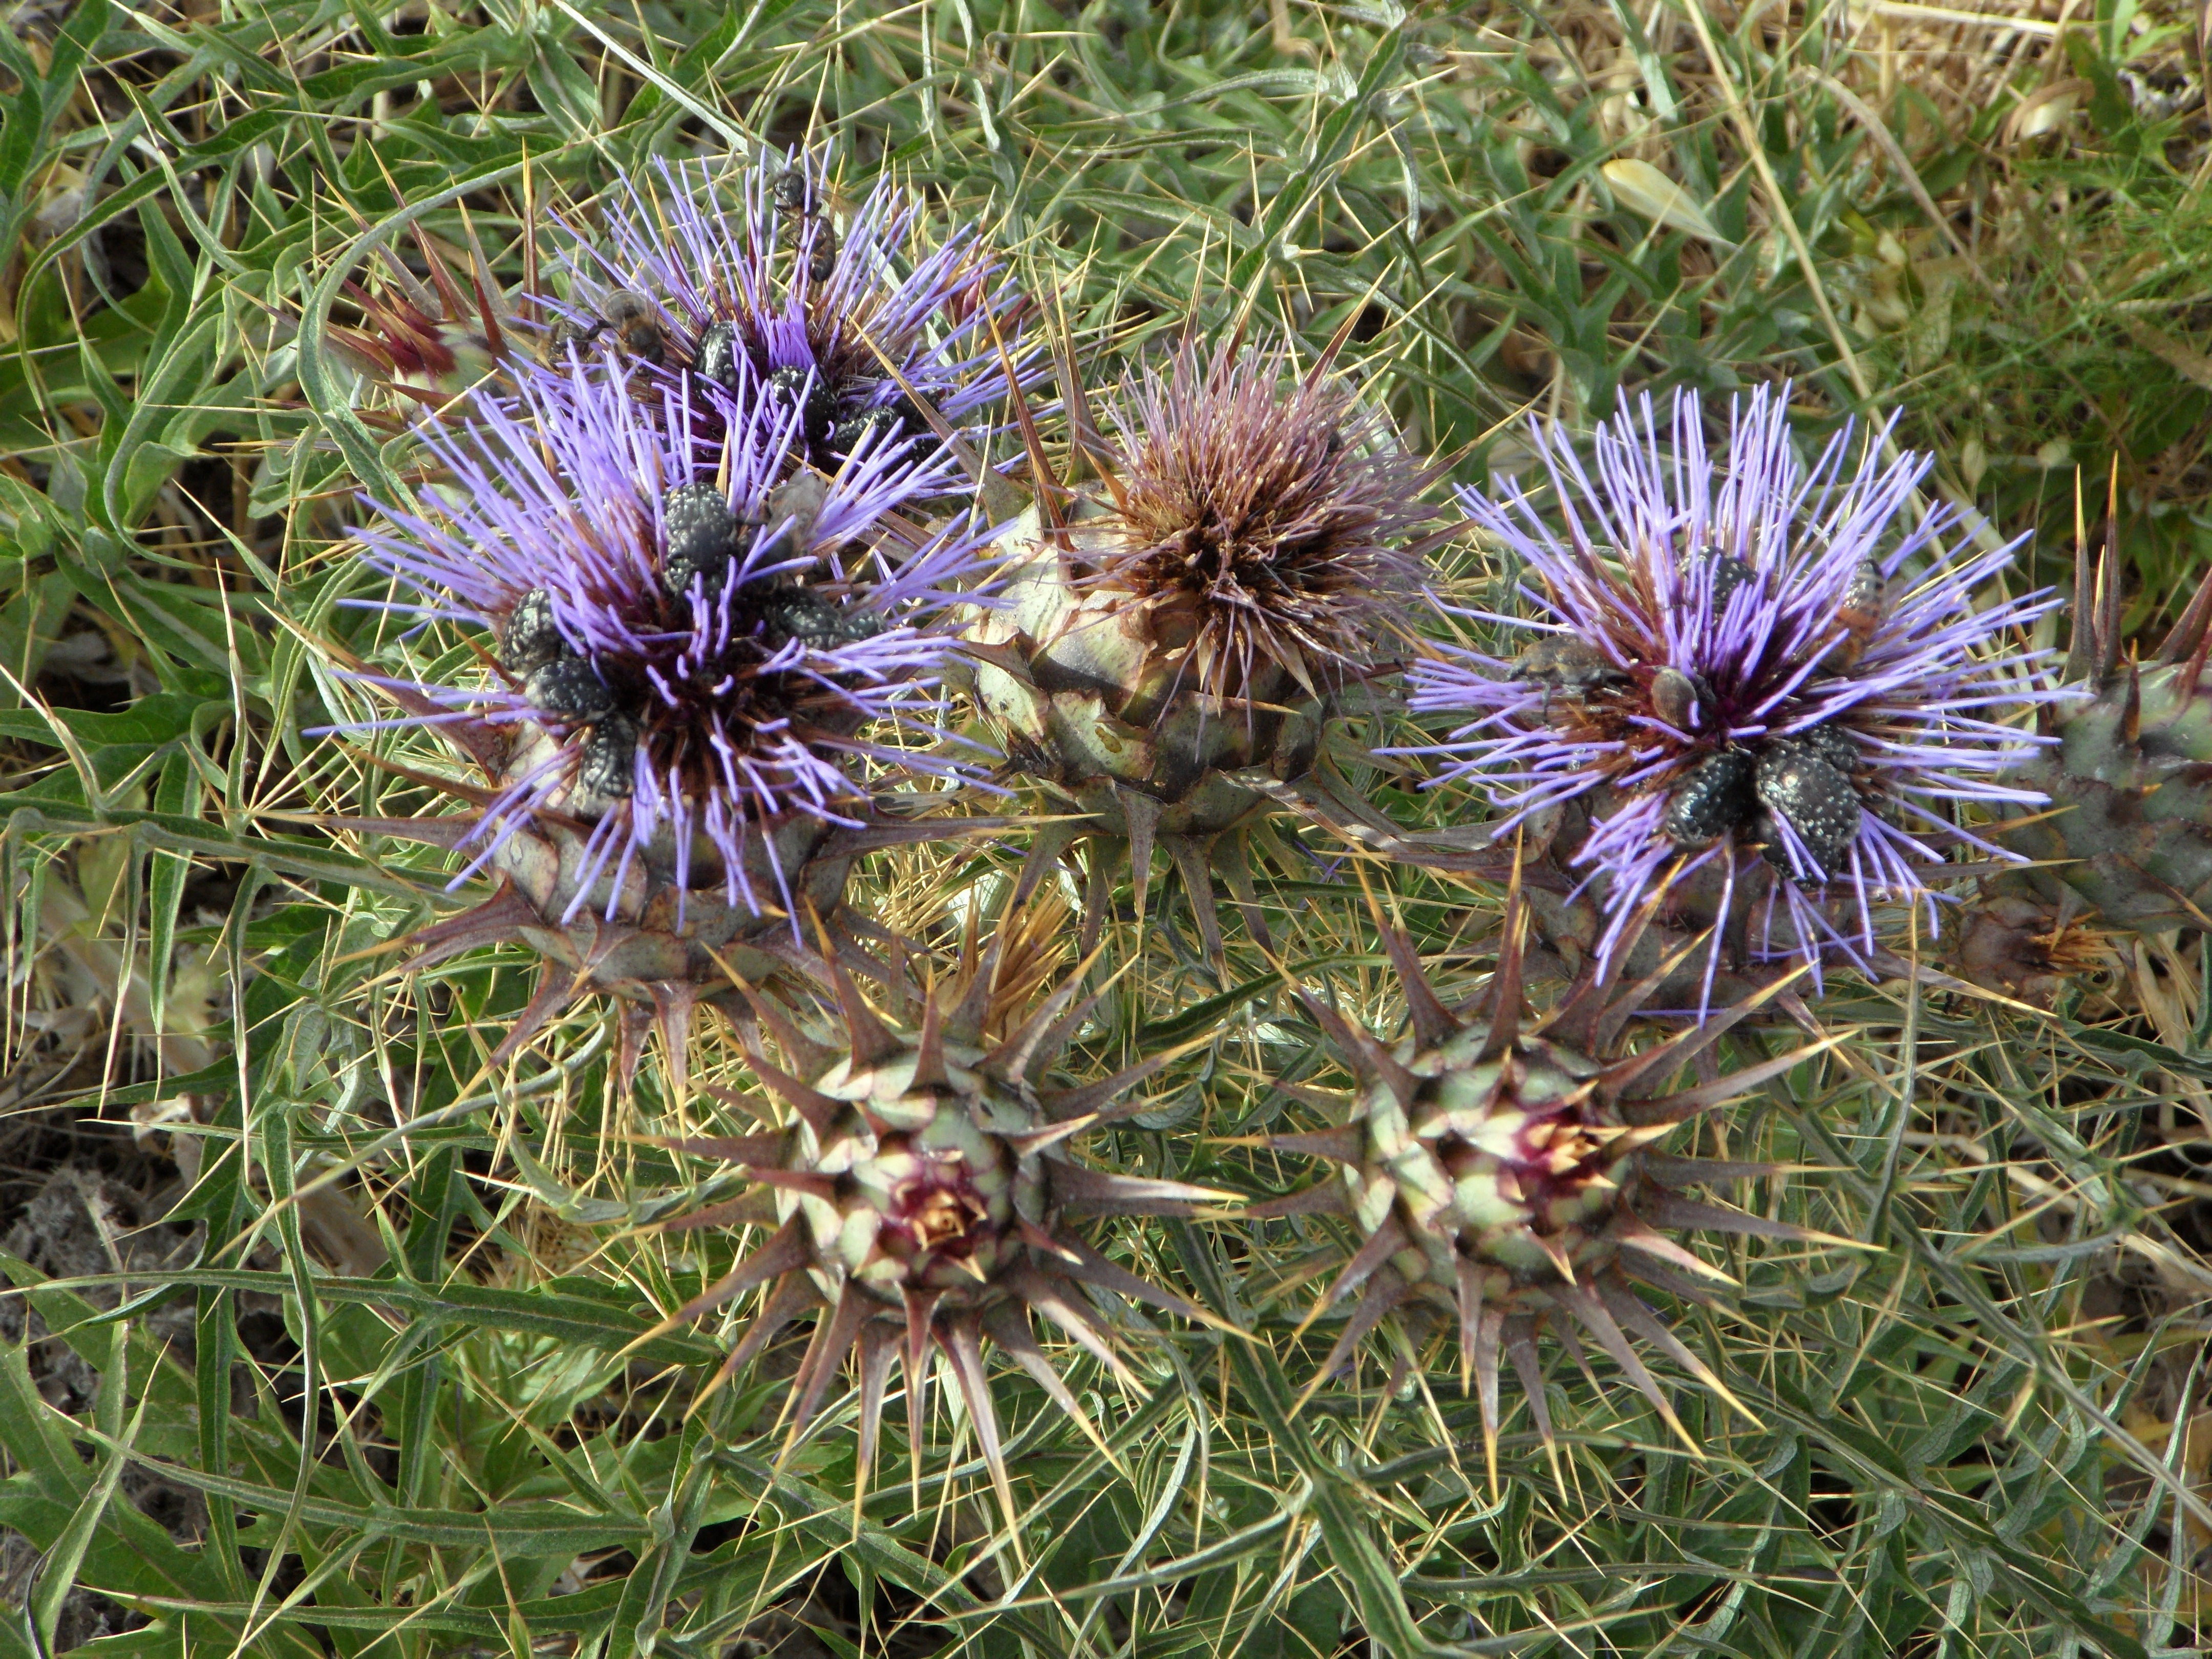
blossom, prickly, plant, flower, bloom, produce, insect, botany, flora, fauna, wild flower, wildflower, wild flowers, thistle, beetle, wild plants, flowering plant, wayside, daisy family, silybum, land plant, artichoke thistle, jasione montana